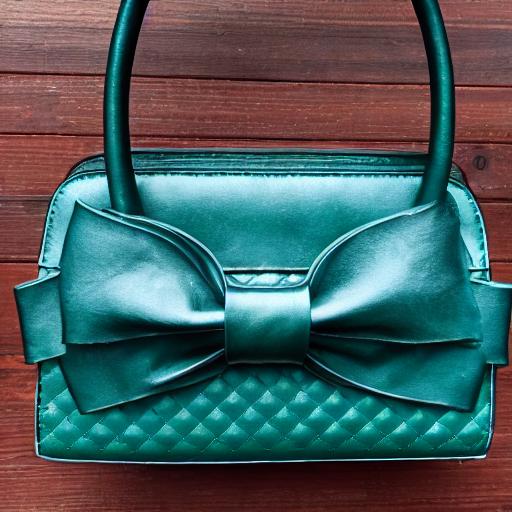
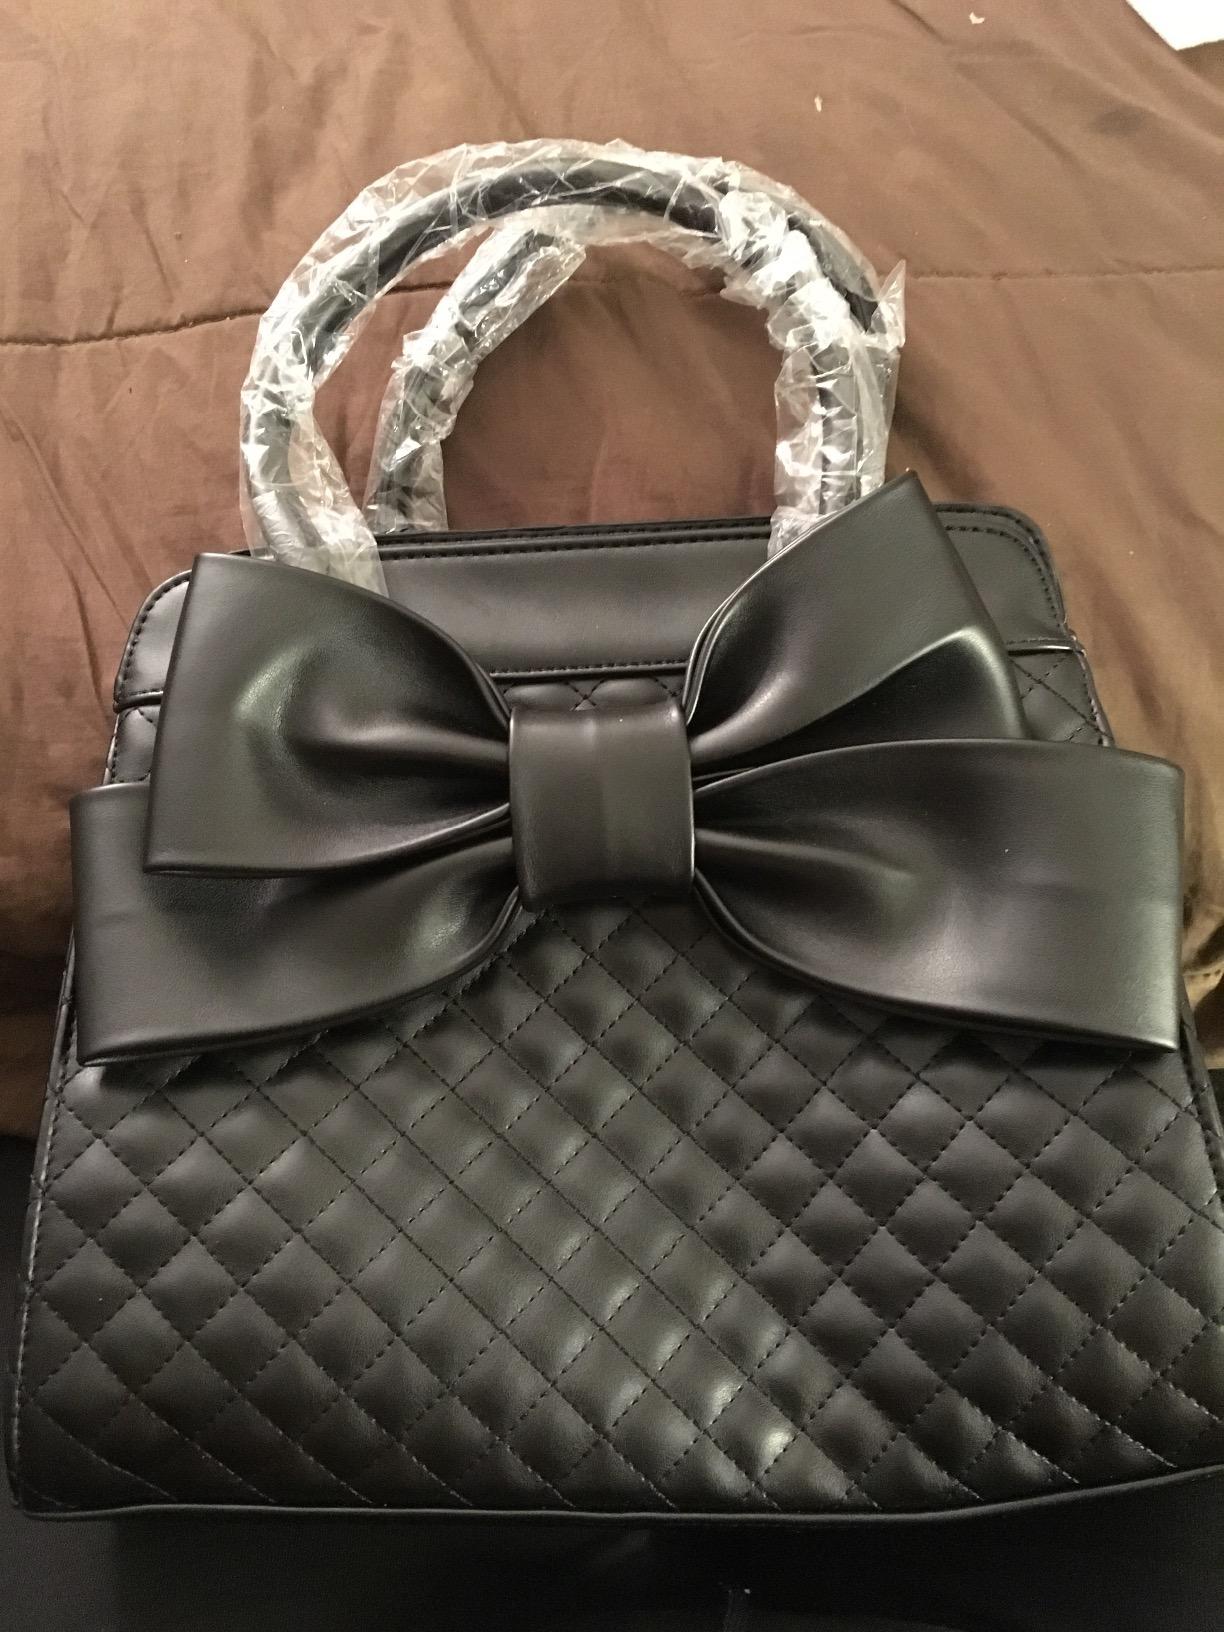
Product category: accessories_handbag
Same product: no